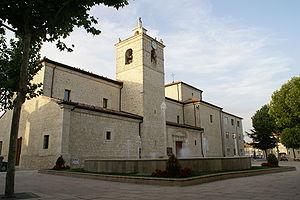
Campaspero est une commune de la province de Valladolid dans la communauté autonome de Castille-et-León en Espagne.